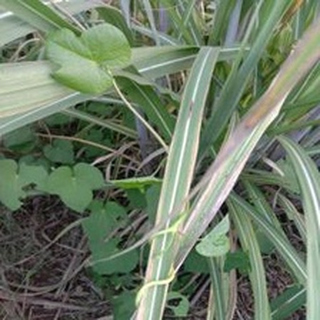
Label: sugarcane_red_rot